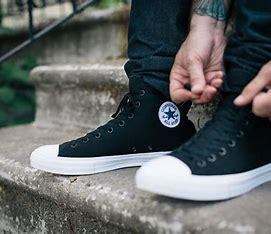
Brand: Converse
Model: Chuck Taylor All Star Ii